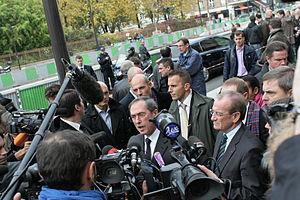
Incendie des locaux de Charlie Hebdo (62 boulevard Davout, Paris) le mercredi 2 novembre 2011. Point-presse de Claude Guéant
Charia Hebdo est le nom donné au nᵒ 1011 de l'hebdomadaire Charlie Hebdo.